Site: brandenburg
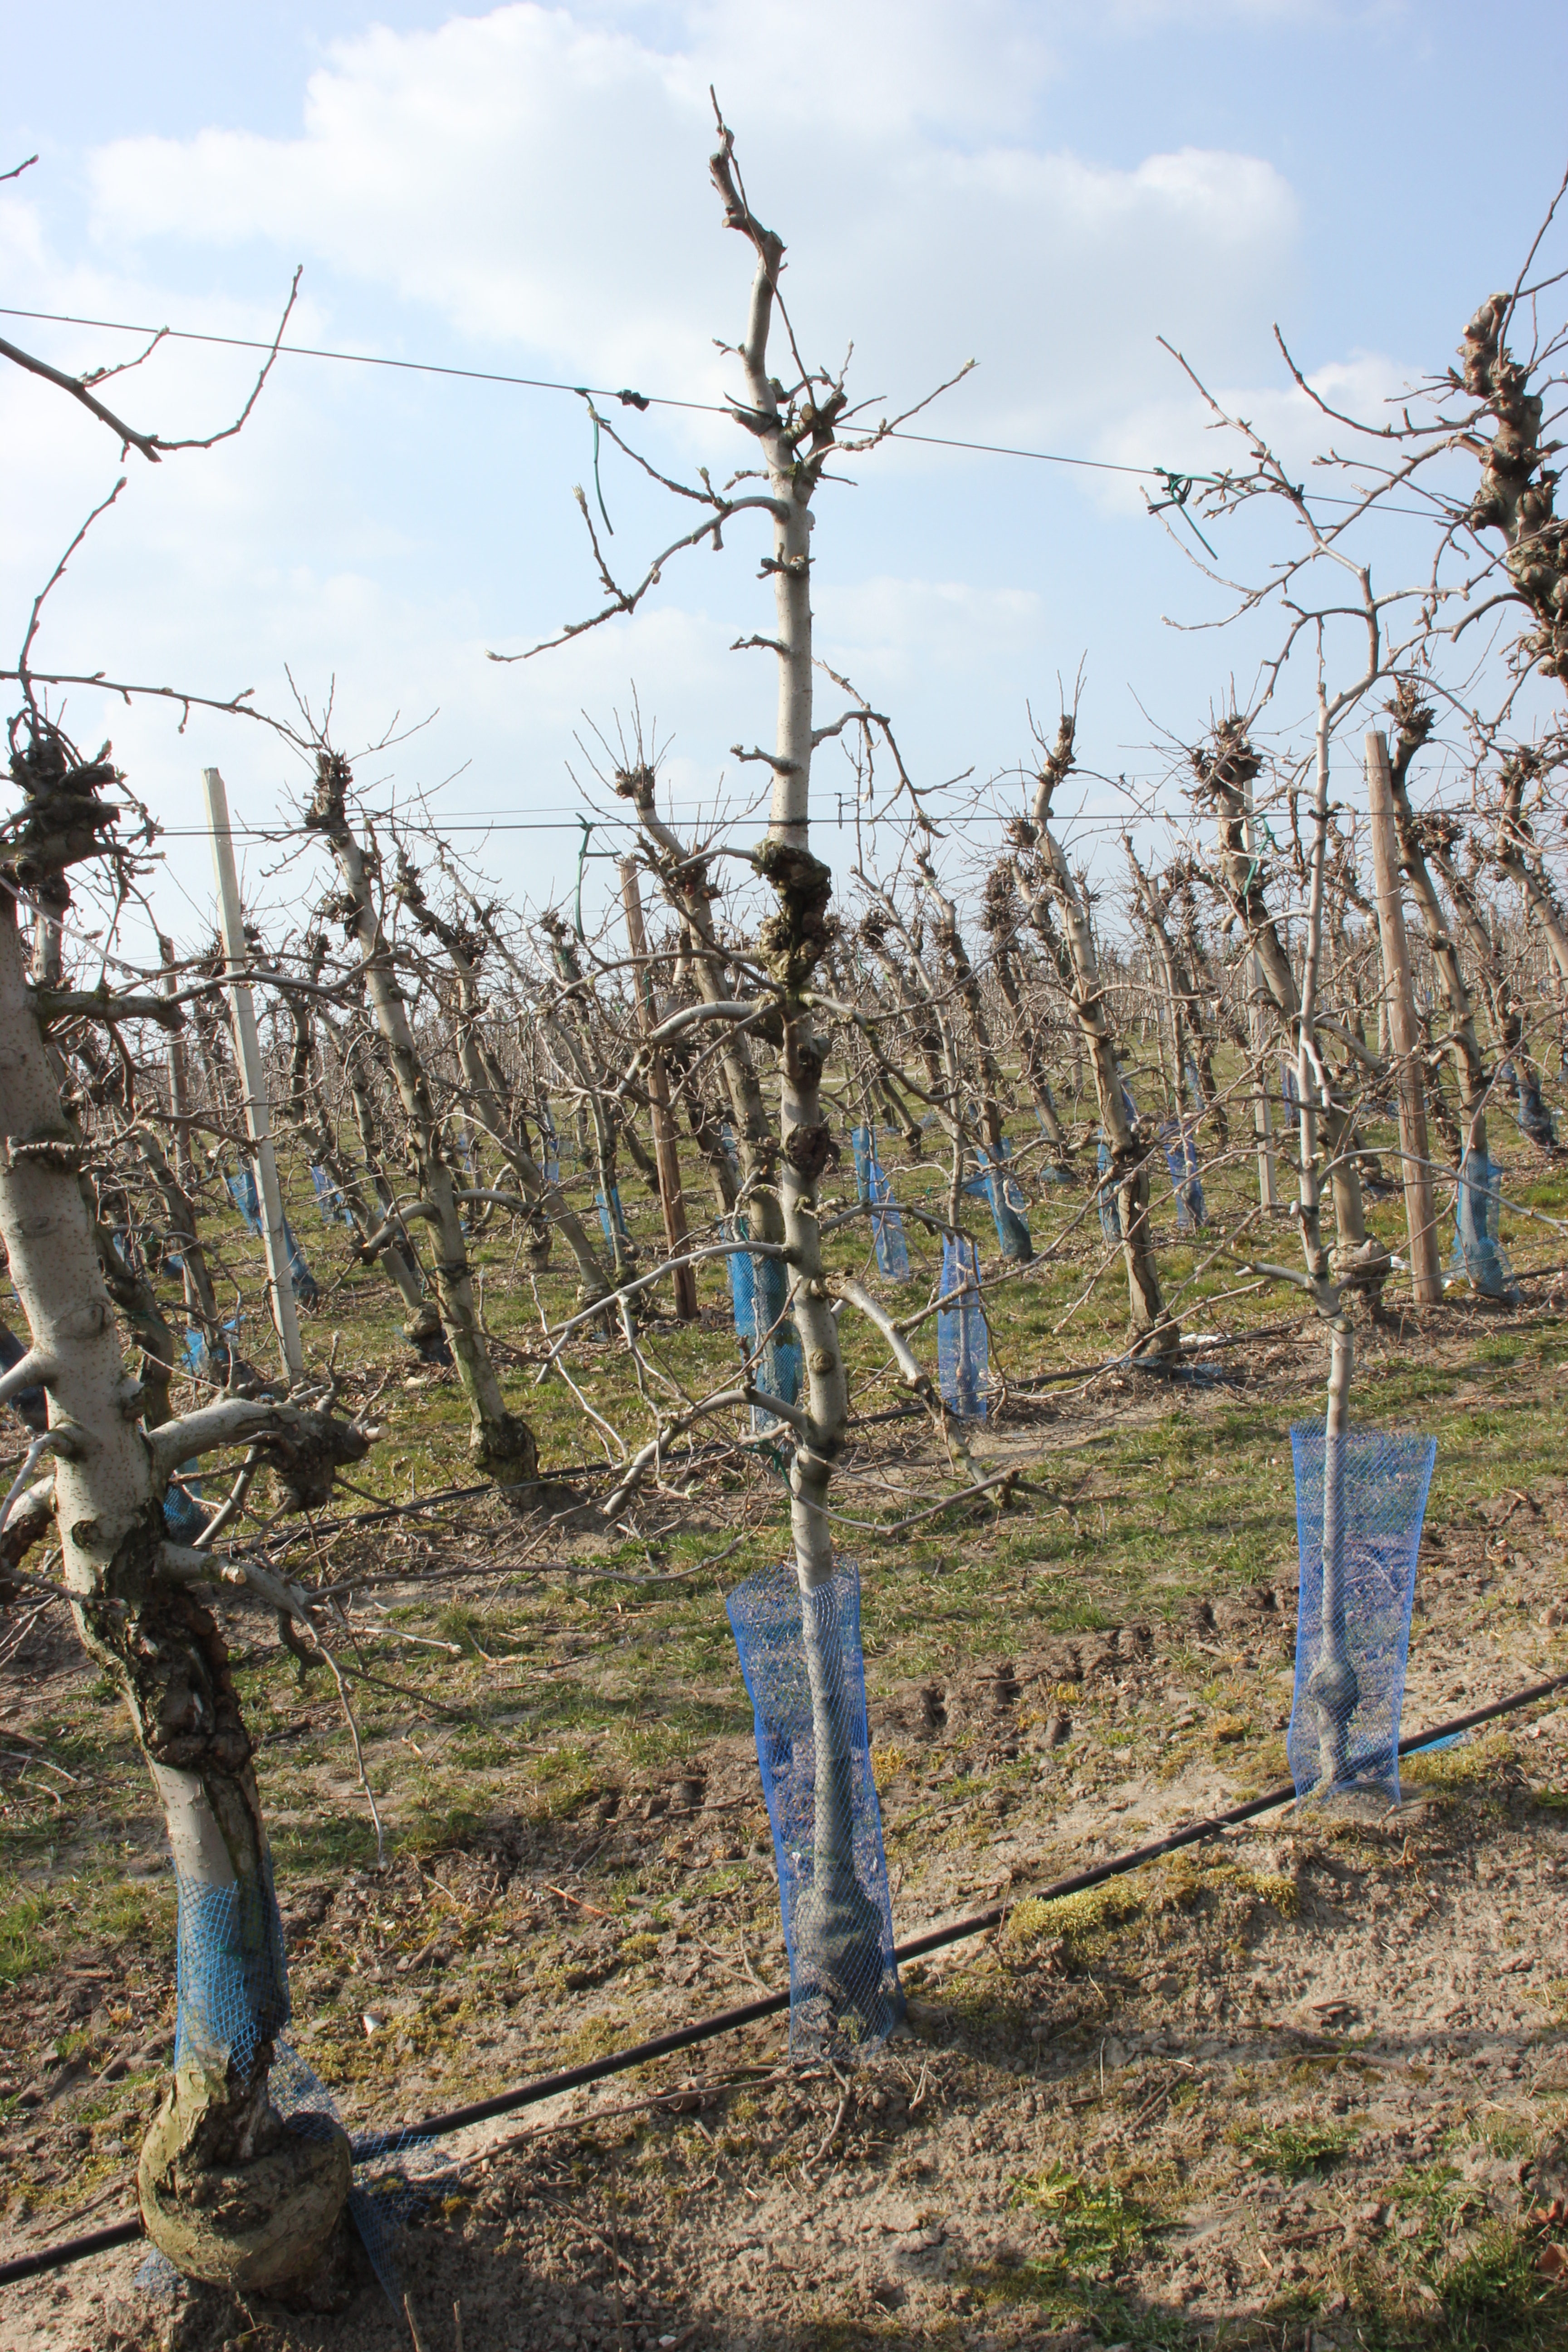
Growth stage (BBCH 03): Bud development